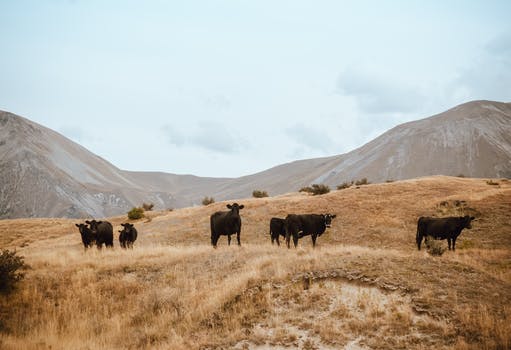
Label: No Watermark